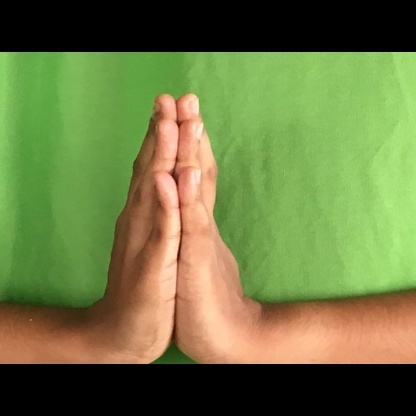
Mudra: Anjali